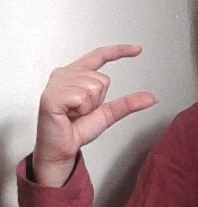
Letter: dal